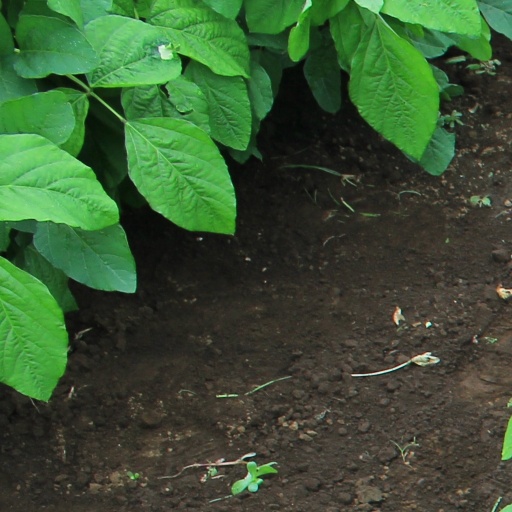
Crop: soybean